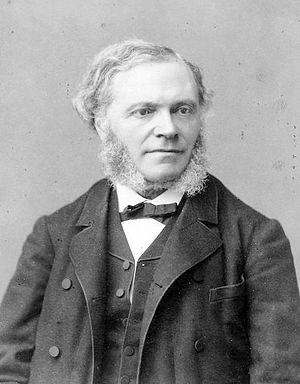
Voici la liste des œuvres de César Franck, qui suit la numérotation du catalogue de Wilhelm Mohr publié en 1969.
César Auguste Jean Guillaume Hubert Franck, né le 10 décembre 1822 à Liège, et mort le 8 novembre 1890 à Paris, est un professeur, organiste et compositeur belge, naturalisé français en 1870.
Louis Vierne, né à Poitiers le 8 octobre 1870, mort à Paris le 2 juin 1937, est un musicien compositeur français, organiste titulaire du grand orgue de la cathédrale Notre-Dame de Paris. Figure incontournable de l’école d’orgue française au XXᵉ siècle, Louis Vierne a mené une carrière de compositeur, professeur et d’organiste interprète et improvisateur.
La Sonate pour violon et piano en la majeur FWV 8, une des plus connues du répertoire pour violon et piano, est l'œuvre la plus jouée de César Franck : il en existe plus de 180 enregistrements à ce jour.
Claude Montal, né à Lapalisse le 28 juillet 1800, mort à Paris le 7 mars 1865, était un accordeur et facteur de pianos, aveugle.